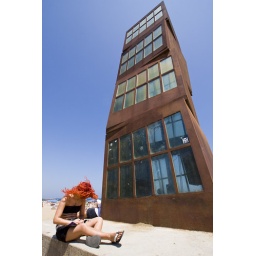
A red-haired girl soaks up the sunshine next to the Rebecca Horn tower at the beach in Barceloneta.